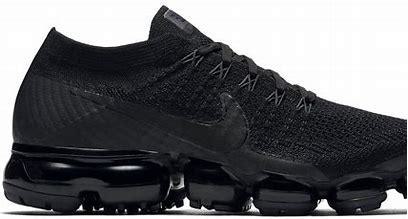
Brand: Nike
Model: Air Vapormax 2023 Flyknit